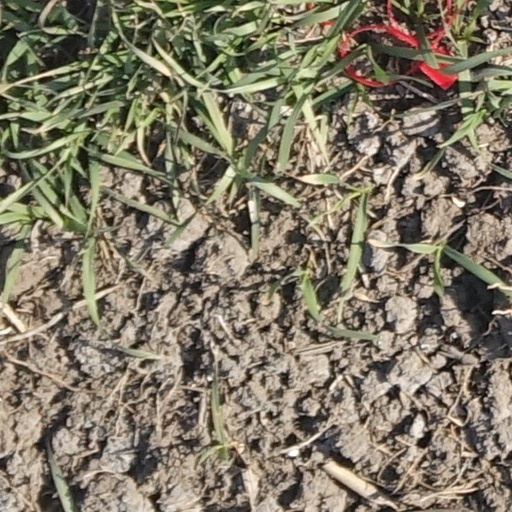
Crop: wheat